List of former NFL stadiums

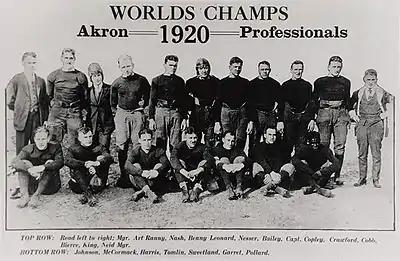
Image of the NFL Champion Akron Pros.

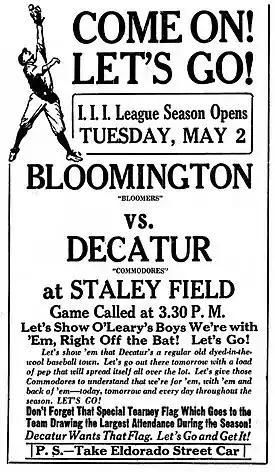
Advertisement for a Decatur Staleys game.

Teams that were not in the NFL while in the stadium or not in the NFL when they left a stadium will not be shown, and if they had the same stadium when they joined the NFL, the joined stadium section will be the year the team joined the NFL.